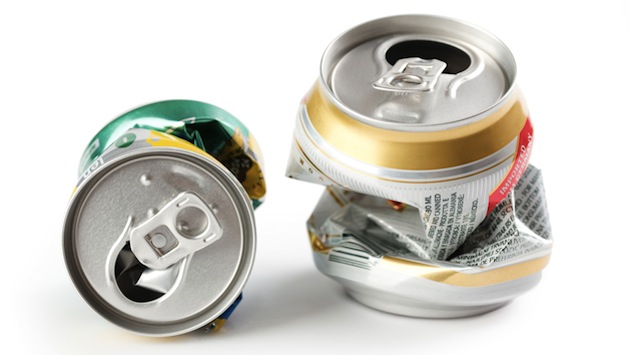
Label: metal